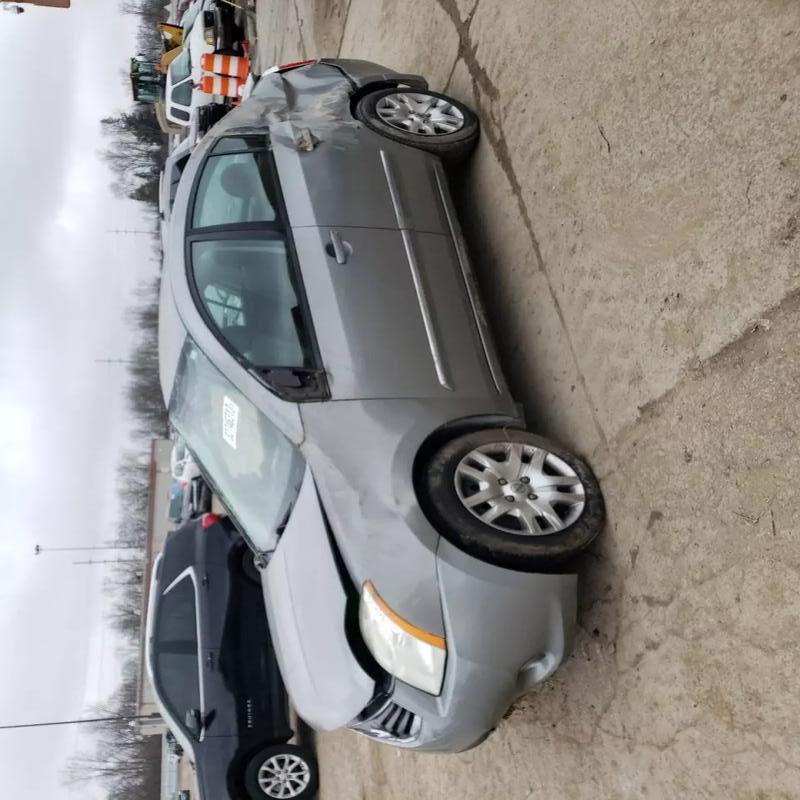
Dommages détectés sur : pare-choc avant, capot, aile avant gauche, porte arrière gauche, aile arrière gauche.
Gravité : majeur